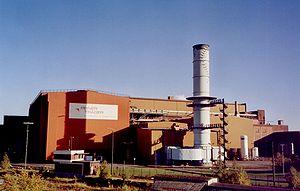
L'aciérie électrique de Peine, vue du pont nord-sud.